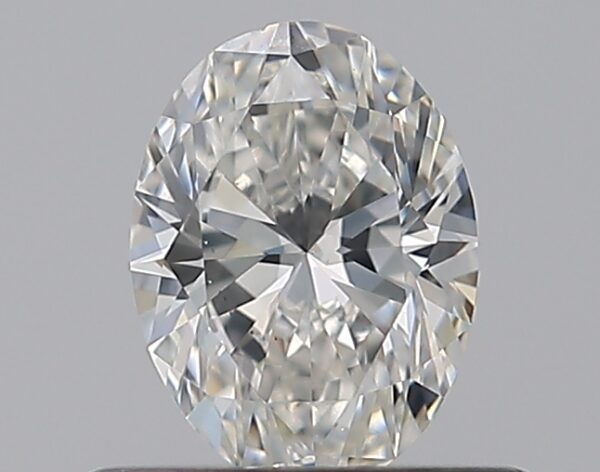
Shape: oval
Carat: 0.5
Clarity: VS2
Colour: D
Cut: EX
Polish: EX
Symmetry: VG
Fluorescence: VS
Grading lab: GIA
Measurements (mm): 5.96 x 4.44 x 2.83